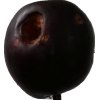
Label: plum